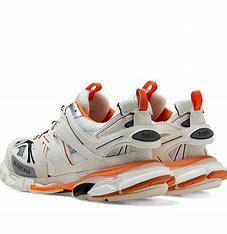
Brand: Balenciaga
Model: Track 2